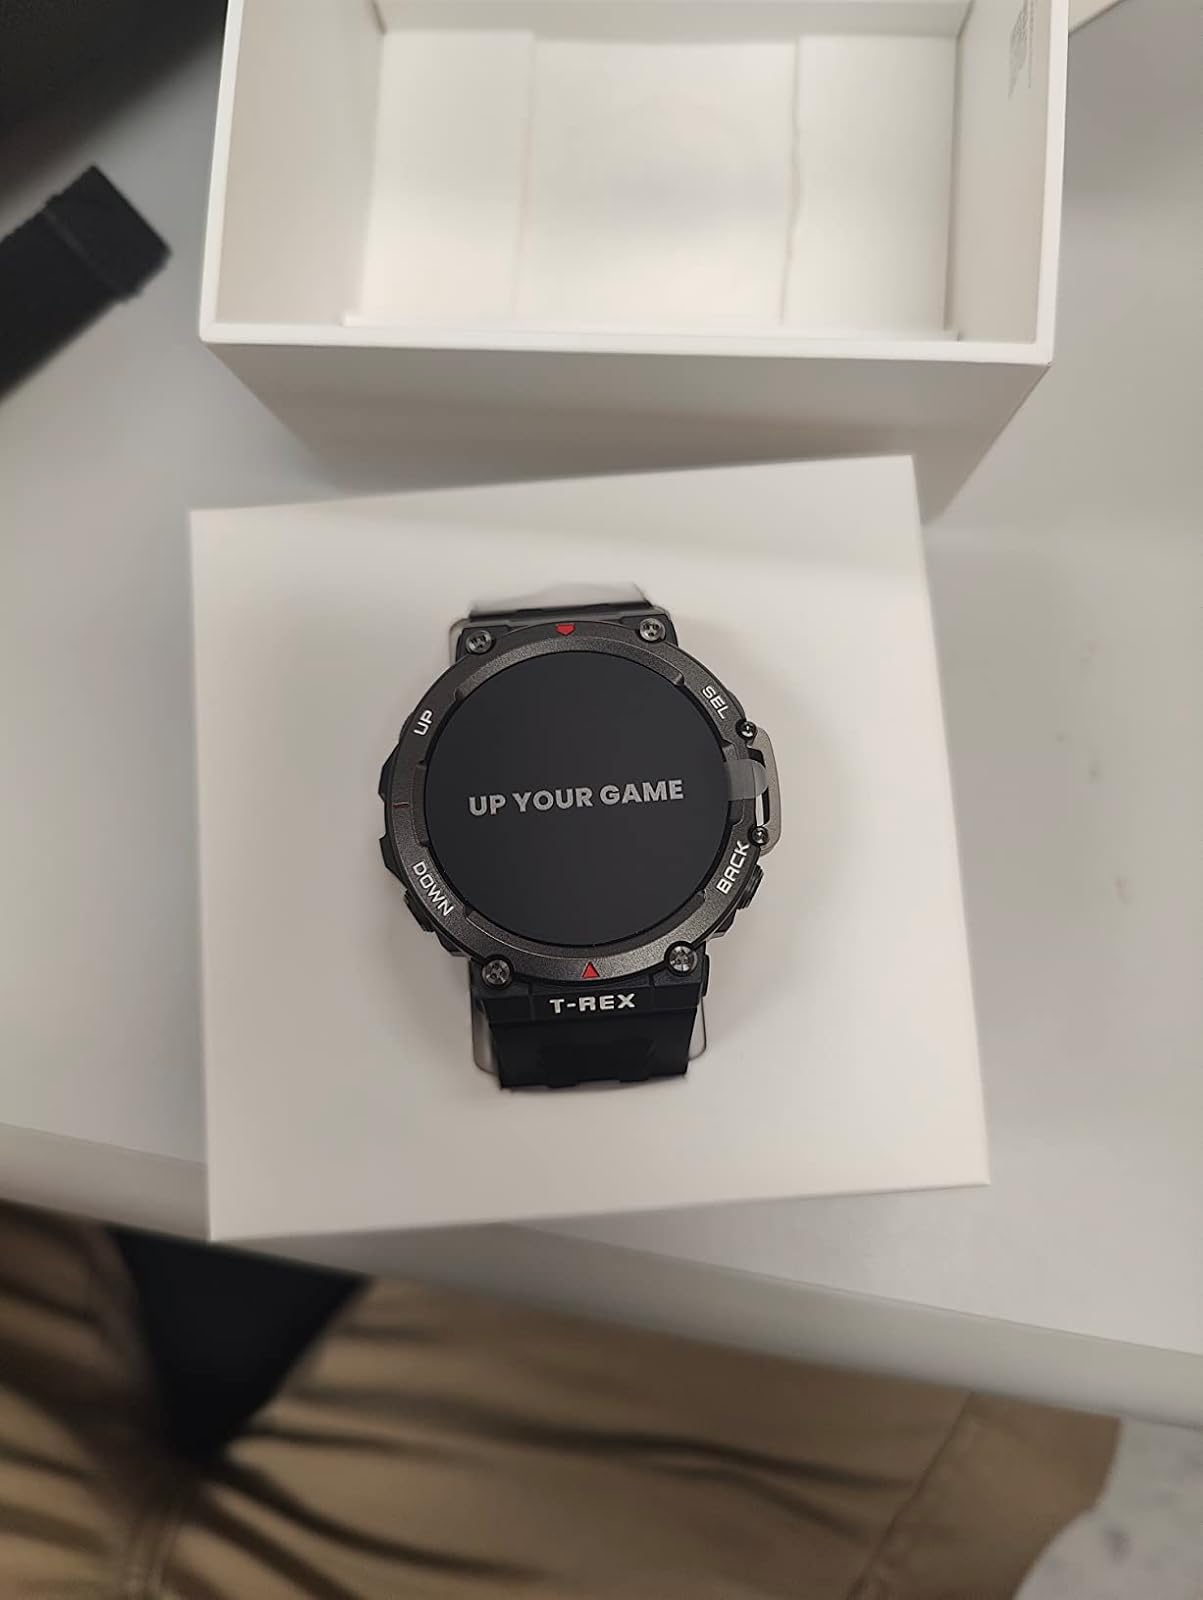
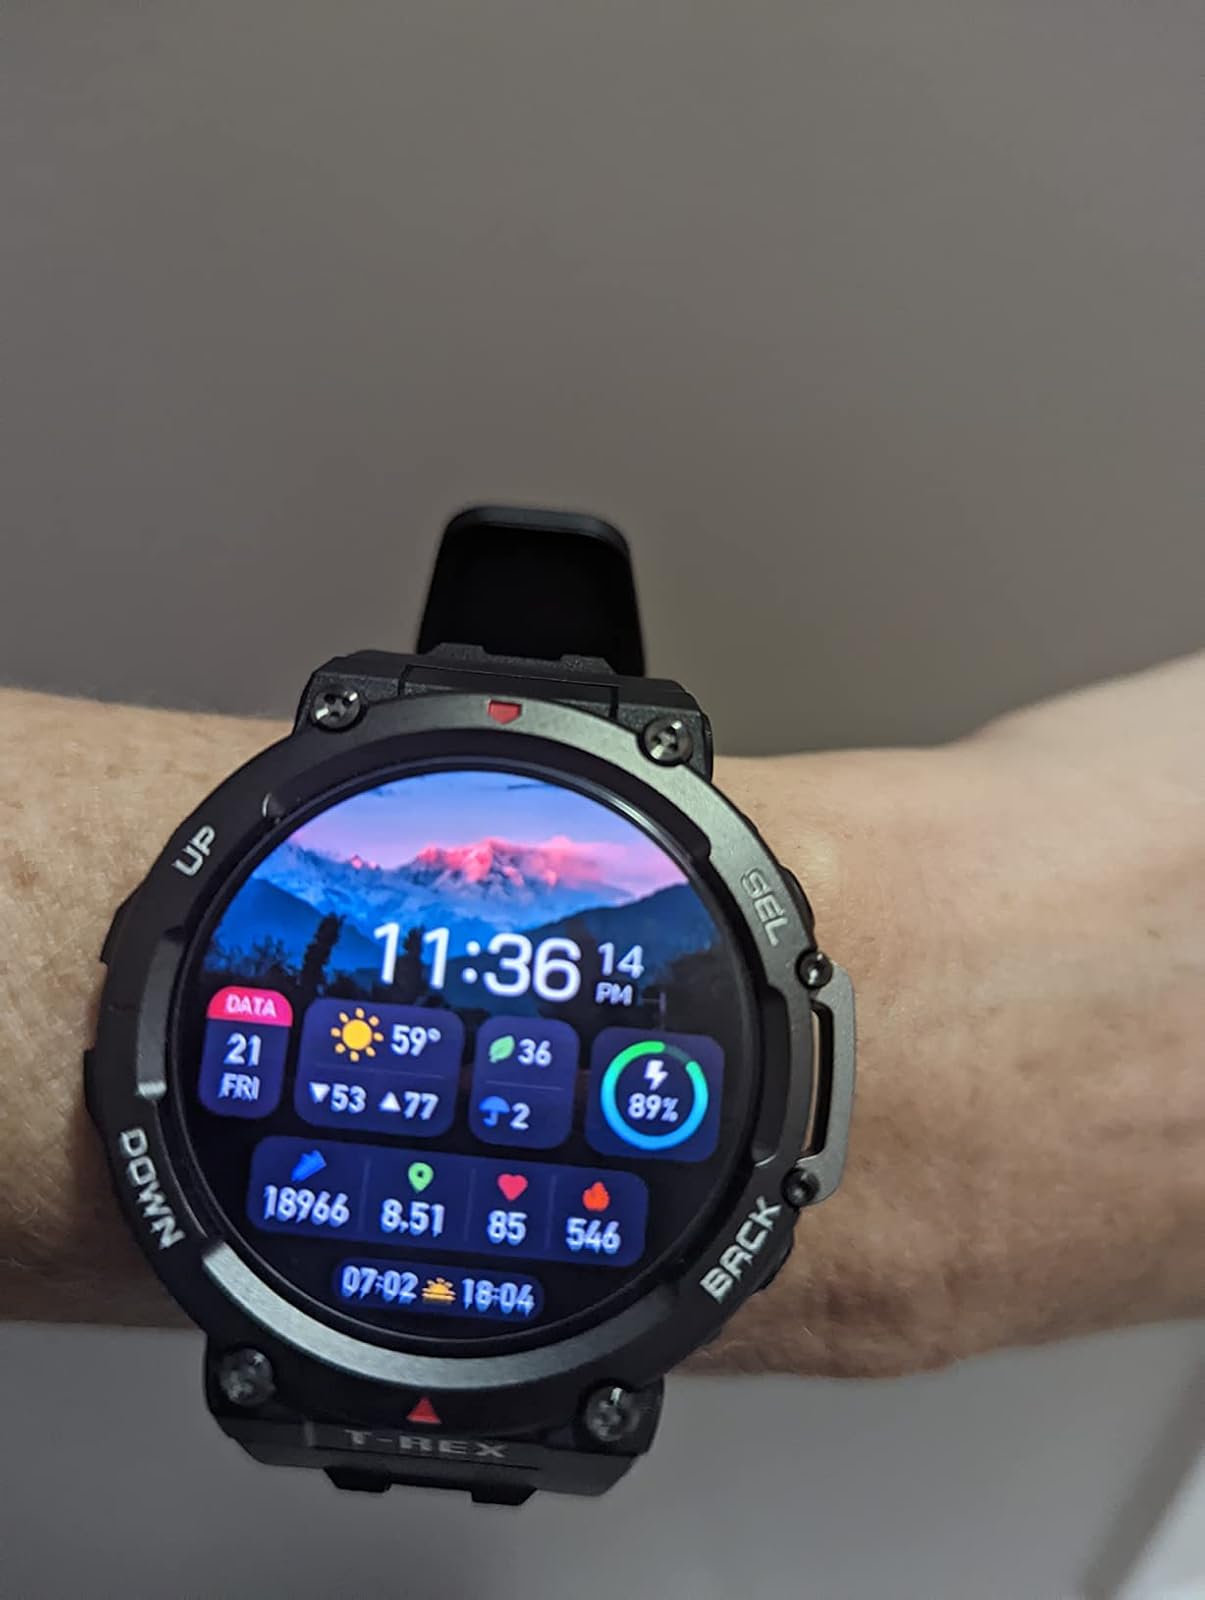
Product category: smartwatch
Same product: yes